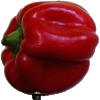
Label: Pepper Red 1